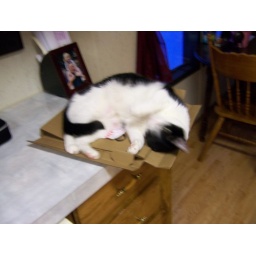
Mitten in a pizza box